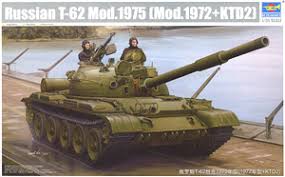
Label: Tank